Ennigaldi-Nanna

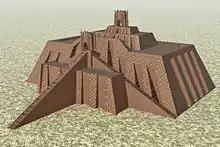
Reconstruction of the Ziggurat of Ur

In 547 BC, Nabonidus revived the office of "entu" ("high priestess") of Ur, which had been vacant since the time of Nebuchadnezzar I in the 12th century BC, and named Ennigaldi to this office. The "entu" was devoted to the moon-god Sin (known as Nanna in Sumerian times) and was the highest-ranking priestess in the country, supposedly divinely elected by the god himself and revealed through omens. All known "entu" were of royal blood, having been sisters or daughters of kings. Nabonidus was supposedly inspired to restore the office after a partial lunar eclipse in 554 BC, which he interpreted as an omen, and the find of a stele created by Nebuchadnezzar I showing the investiture of that king's daughter as "entu". According to Nabonidus, he selected Ennigaldi as "entu" only after having learnt through lengthy divination that she was the choice of Sin. The name Ennigaldi-Nanna was in all likelihood assumed at this time as her priestess name, since it means "Nanna requests an "entu"".